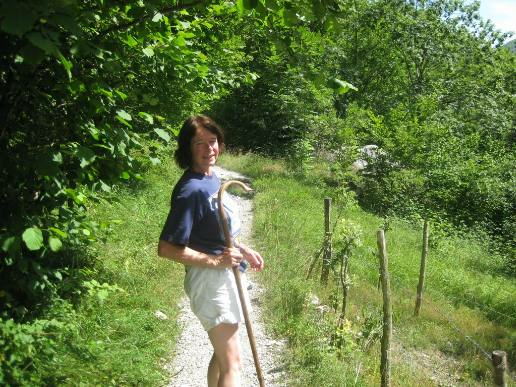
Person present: Yes